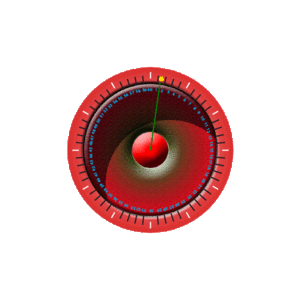
La minute est une unité pratique de mesure du temps. C'est une unité en dehors du Système international dont l’usage est accepté avec lui. C'est une unité traditionnelle de temps, d'usage courant dans le monde entier. Par analogie avec l'unité d'angle, la minute est définie comme une durée de 60 secondes. Une heure contient 60 minutes.